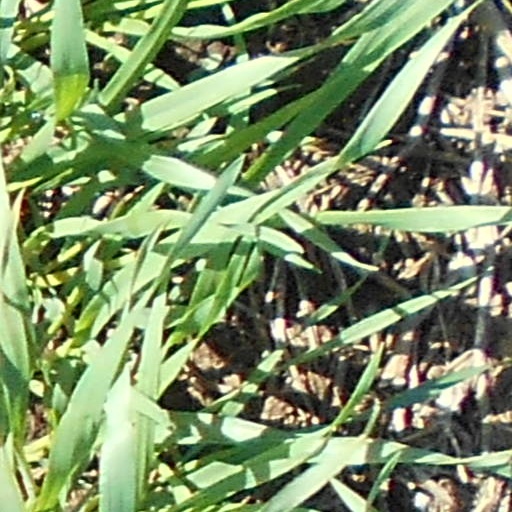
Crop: wheat